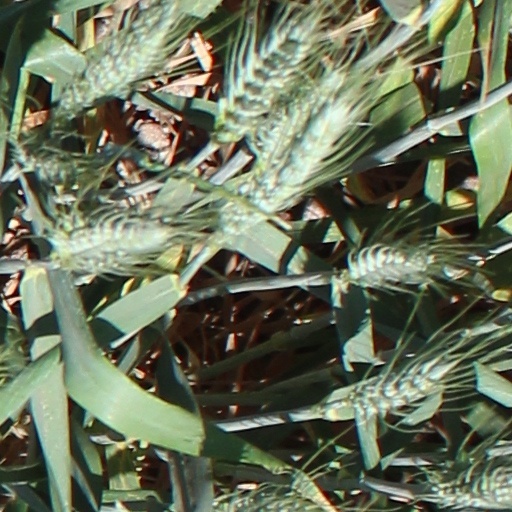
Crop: wheat